Strem Chemicals

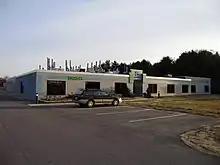
Strem at Newburyport

Strem Chemicals, Inc. is an employee-owned company specializing in fine chemicals in Newburyport, Massachusetts, United States. It was established in 1964 by Michael Strem.